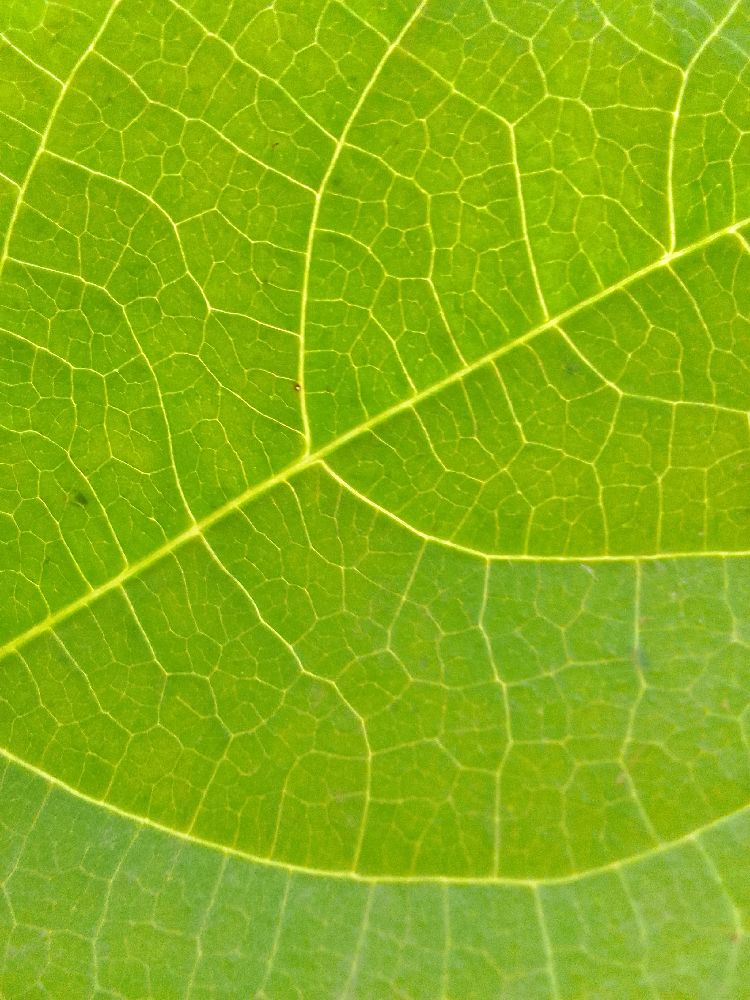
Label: healthy